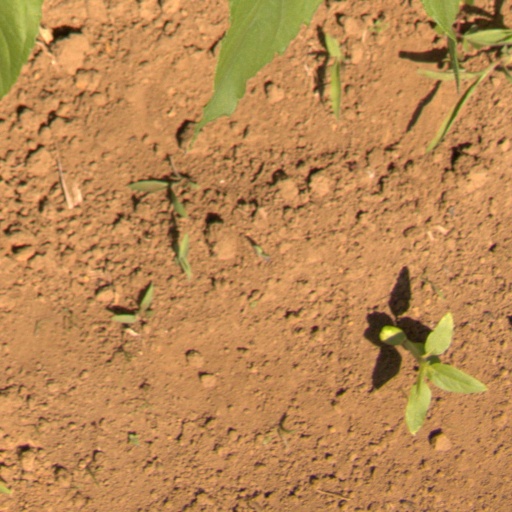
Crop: Jerusalem artichoke